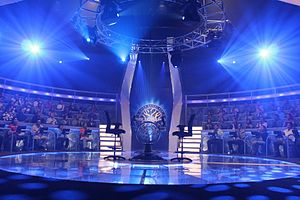
Hvem vil være millionær?
Studio af Hvem vil være millionær? i El Salvador
Hvem vil være millionær? er den danske udgave af tv-programmet Who Wants To Be a Millionaire.